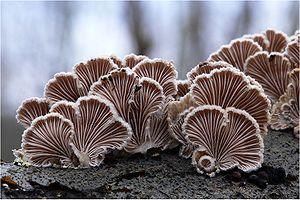
Schizophyllum commune est une espèce de petits champignons blancs, au chapeau caractéristique, de la famille des Schizophyllacées dans ordre des Agaricales, que l'on trouve sur le bois mort. Cette espèce, ou complexe d'espèces, ubiquiste, responsable de la pourriture rouge et agent pathogène, fait l'objet de nombreuses études scientifiques et applications biotechnologiques.
Les Schizophyllaceae sont une famille de champignons basidiomycètes de l’ordre des Agaricales.